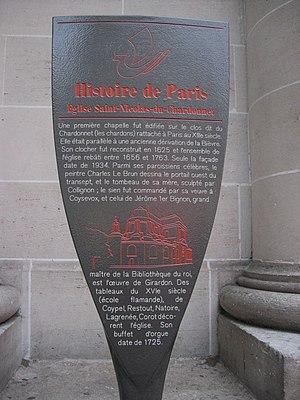
Panneau Histoire de Paris
Les panneaux « Histoire de Paris » sont des panneaux d'information installés dans les rues de Paris devant certains des monuments parisiens.
L'église Saint-Nicolas-du-Chardonnet, située à Paris au 23, rue des Bernardins, à l'angle de la rue Saint-Victor dans le 5ᵉ arrondissement, dans le quartier Saint-Victor, à côté de la maison de la Mutualité, a été reconstruite dès la seconde moitié du XVIIᵉ siècle à l'emplacement d'un édifice du XIIIᵉ siècle, et achevée en 1937.
La rue des Bernardins est une voie située dans le quartier Saint-Victor du 5ᵉ arrondissement de Paris.